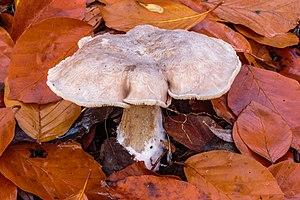
Clitocybe nebularis, de ses noms vernaculaires français, le Clitocybe nébuleux, et régionaux Gris de sapin, Petit-gris des sapins ou Mousseron d'automne, est une espèce de champignons basidiomycètes communs, parfois indigestes, du genre Clitocybe, dans la famille des Tricholomataceae.